John M. Alexander Jr.

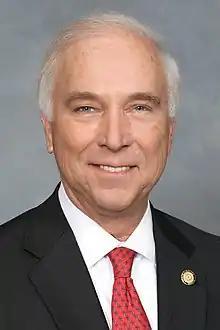

John M. Alexander Jr. (born October 1, 1949) is an American politician who served in the North Carolina Senate from 2015 through Jan. 1, 2021. He represented the 15th district from 2015 until 2019, and the 18th district from 2019 through Jan. 1, 2021.